Antonie Boubong

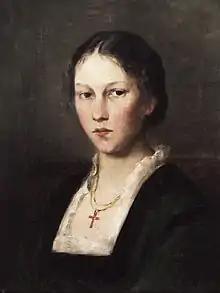
"Portrait of a Girl". Oil on canvas, signed, 62 x 44 cm (1908)

Antonie Boubong (1842–1908) was a German portrait, genre, and landscape painter.